Democratic Party (United States)

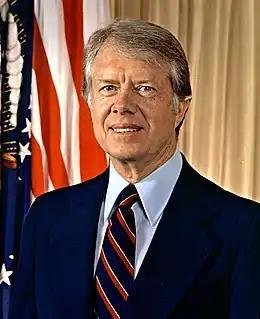
Jimmy Carter, the 39th president (1977–1981)

Republican presidential nominee Richard Nixon was able to capitalize on the confusion of the Democrats that year, and won the 1968 election to become the 37th president. He won re-election in a landslide in 1972 against Democratic nominee George McGovern, who like Robert F. Kennedy, reached out to the younger anti-war and counterculture voters, but unlike Kennedy, was not able to appeal to the party's more traditional white working-class constituencies. During Nixon's second term, his presidency was rocked by the Watergate scandal, which forced him to resign in 1974. He was succeeded by vice president Gerald Ford, who served a brief tenure.